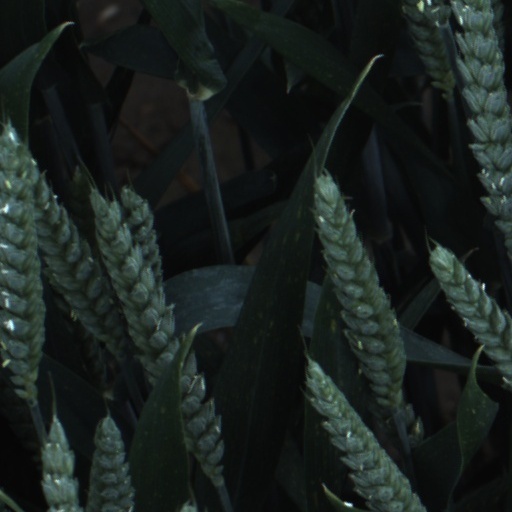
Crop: wheat